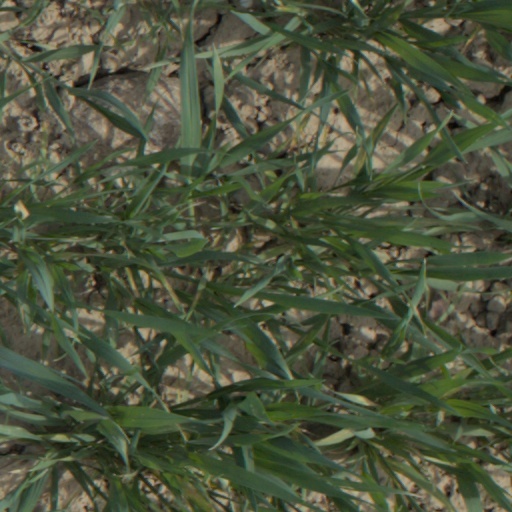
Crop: wheat